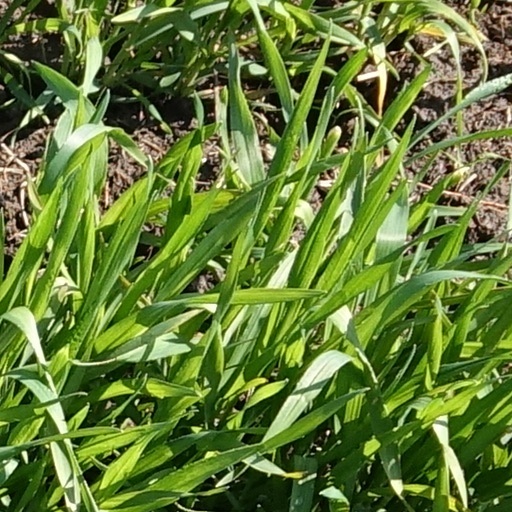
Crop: wheat